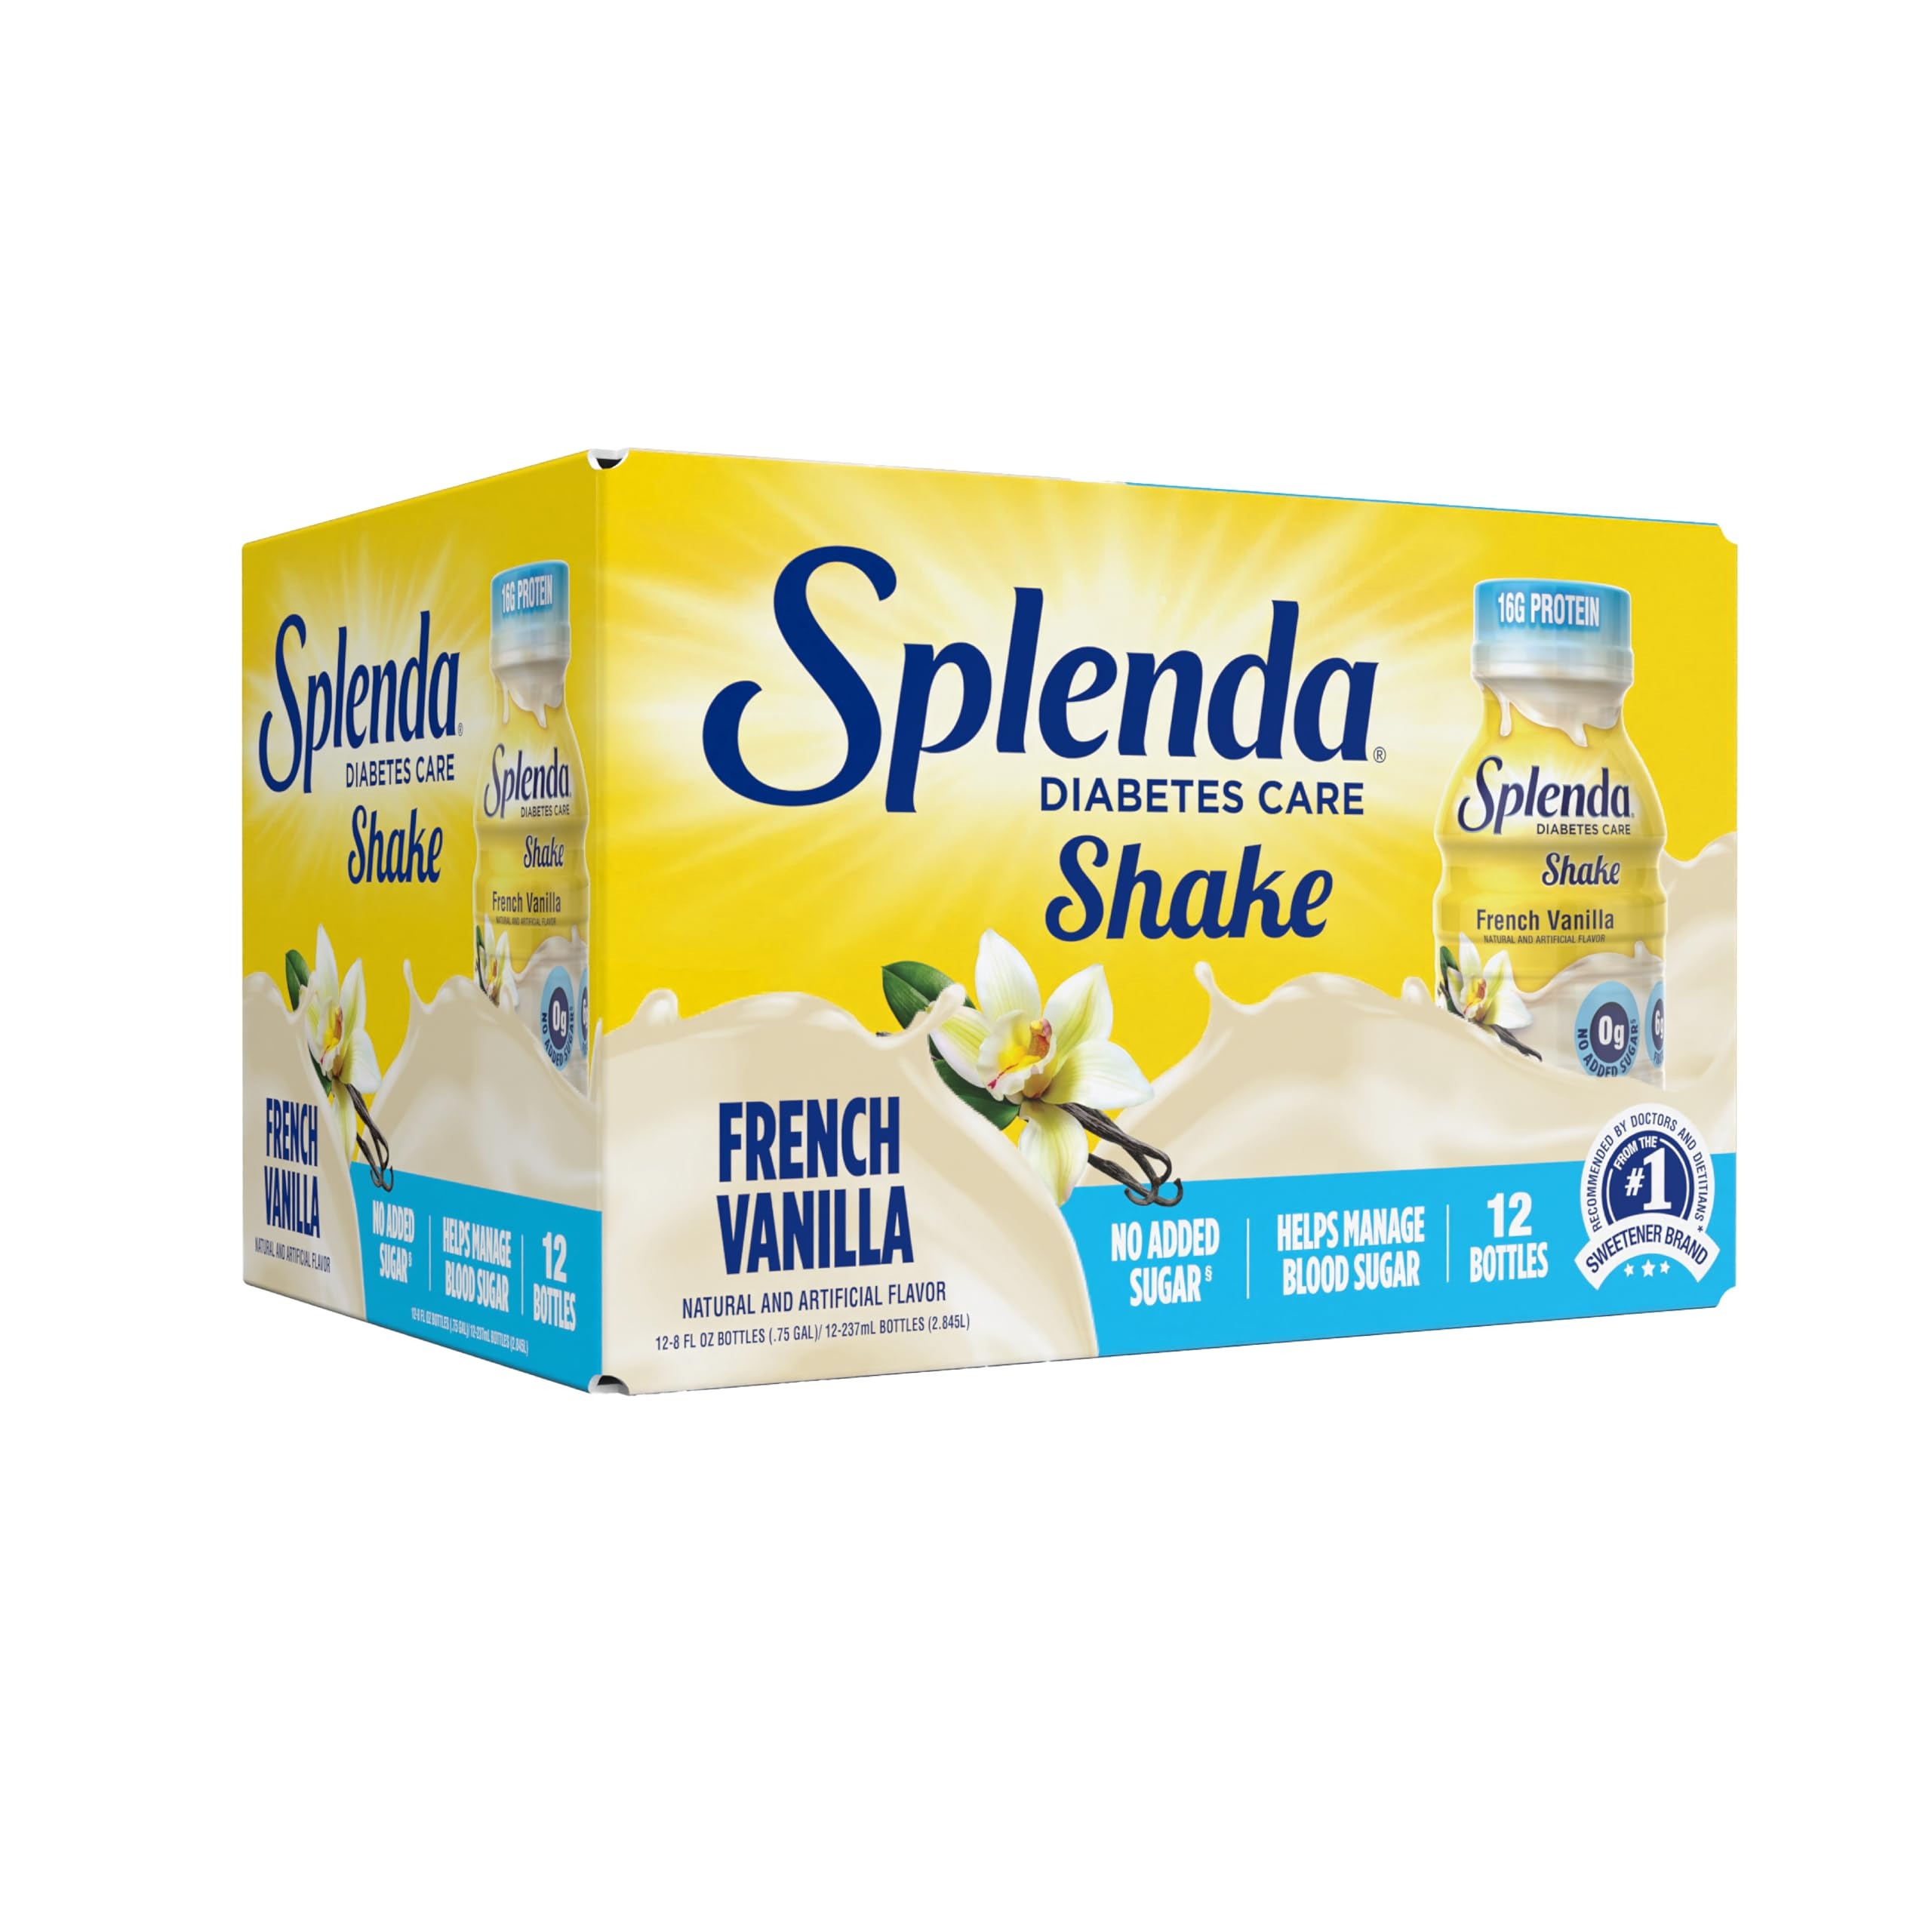
Item Name: SPLENDA Diabetes Care Shakes - Meal Replacement Shake, 8 Fluid Ounces Per Bottle (French Vanilla, 12 Pack)
Bullet Point 1: BALANCED NUTRITION - No added sugars, 60% more protein than the leading Diabetes shake brand, 23% of your daily fiber needs and good-for-you fats.
Bullet Point 2: HELPS MANAGE BLOOD SUGAR – Made with no added sugar, carbohydrates, 16g of quality protein, and good-for-you fats to help manage blood sugar and help reduce blood sugar spikes.
Bullet Point 3: MADE WITH SPLENDA – Splenda is the #1 recommended sweetener brand among healthcare professionals clinically treating patients in the United States.
Bullet Point 4: NO GRITTY TEXTURE – Made with micro-filtered milk protein leaving you with only a smooth & creamy, great tasting shake experience.
Bullet Point 5: GREAT FLAVOR – Available in 3 delicious, preferred flavors of French Vanilla, Milk Chocolate, and Strawberry Banana.
Value: 96.0
Unit: Fl Oz

Price: 14.965